Luca Filippi

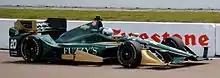
Filippi driving at the 2015 Firestone Grand Prix of St. Petersburg.

After almost a year away from GP2, Filippi was again called up by Coloni as a replacement for Stefano Coletti for his home race of the 2012 championship at Monza. Despite his absence from the series, he won the feature race. He also secured pole position for the following (and final) round of the championship in Singapore, but crashed heavily during the feature race, damaging his car beyond immediate repair and thus non-starting the sprint race. Nevertheless, he still finished 16th in the drivers' championship despite contesting only four of the series' 24 races.